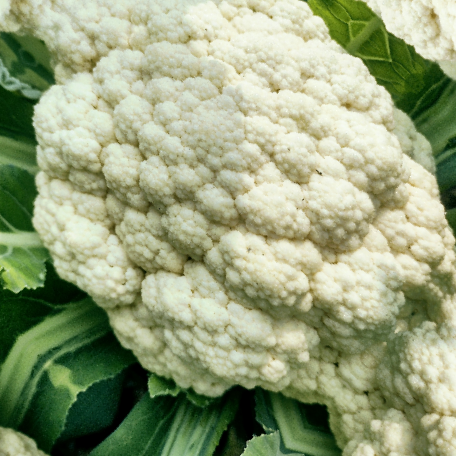
Label: Disease Free